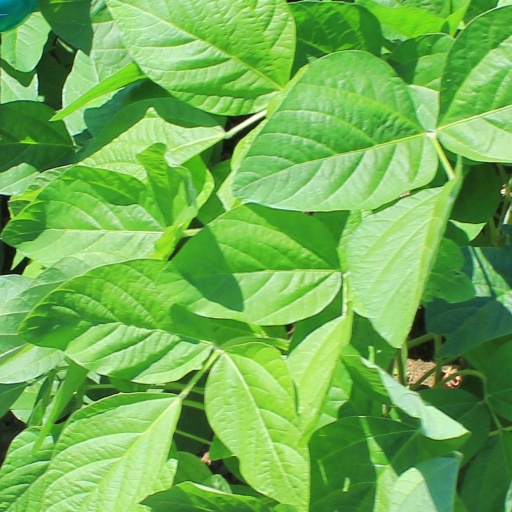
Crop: soybean